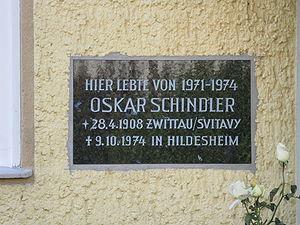
Oskar Schindler, né le 28 avril 1908 à Zwittau et mort le 9 octobre 1974 à Hildesheim, en Allemagne, est un industriel allemand.